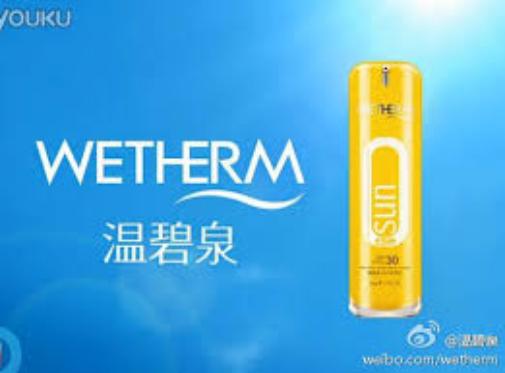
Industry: Necessities